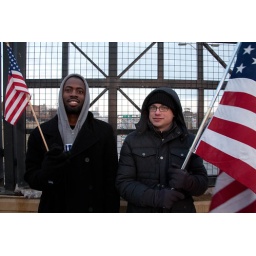
Protesting on 16th street bridge in Milwaukee.